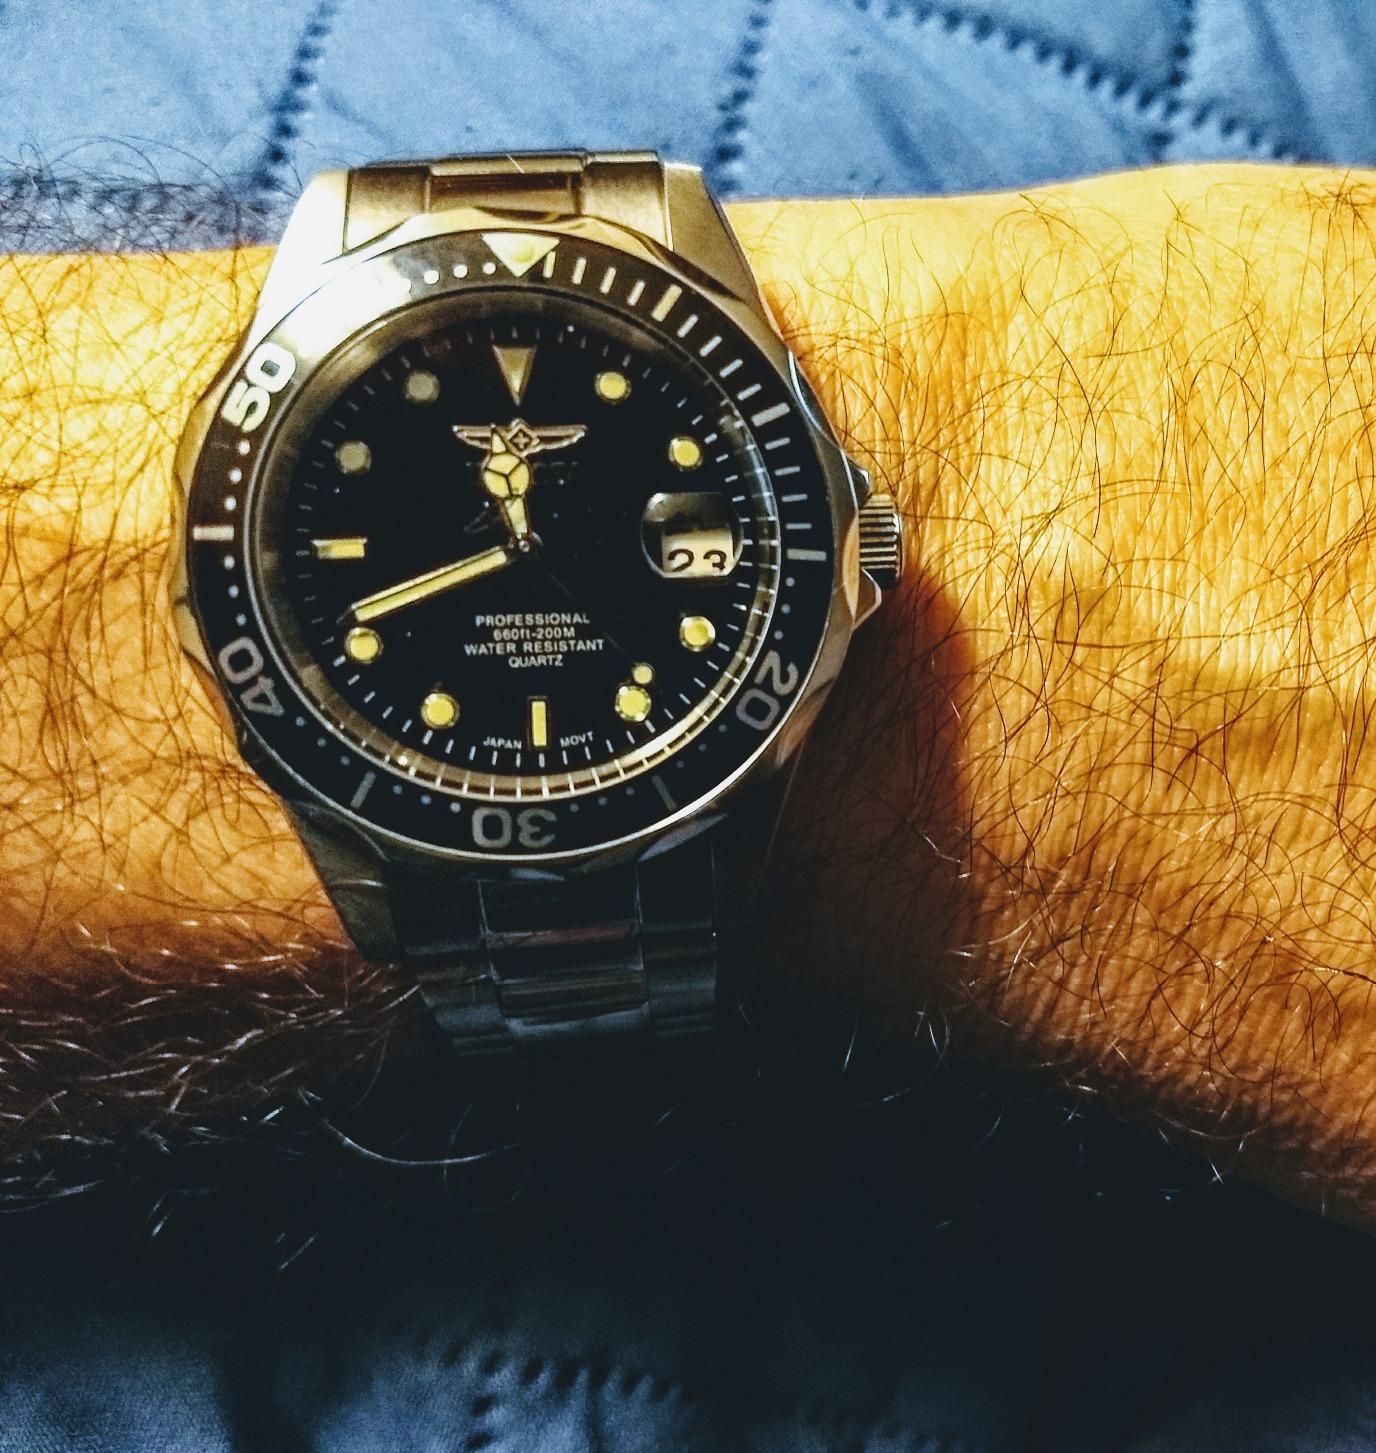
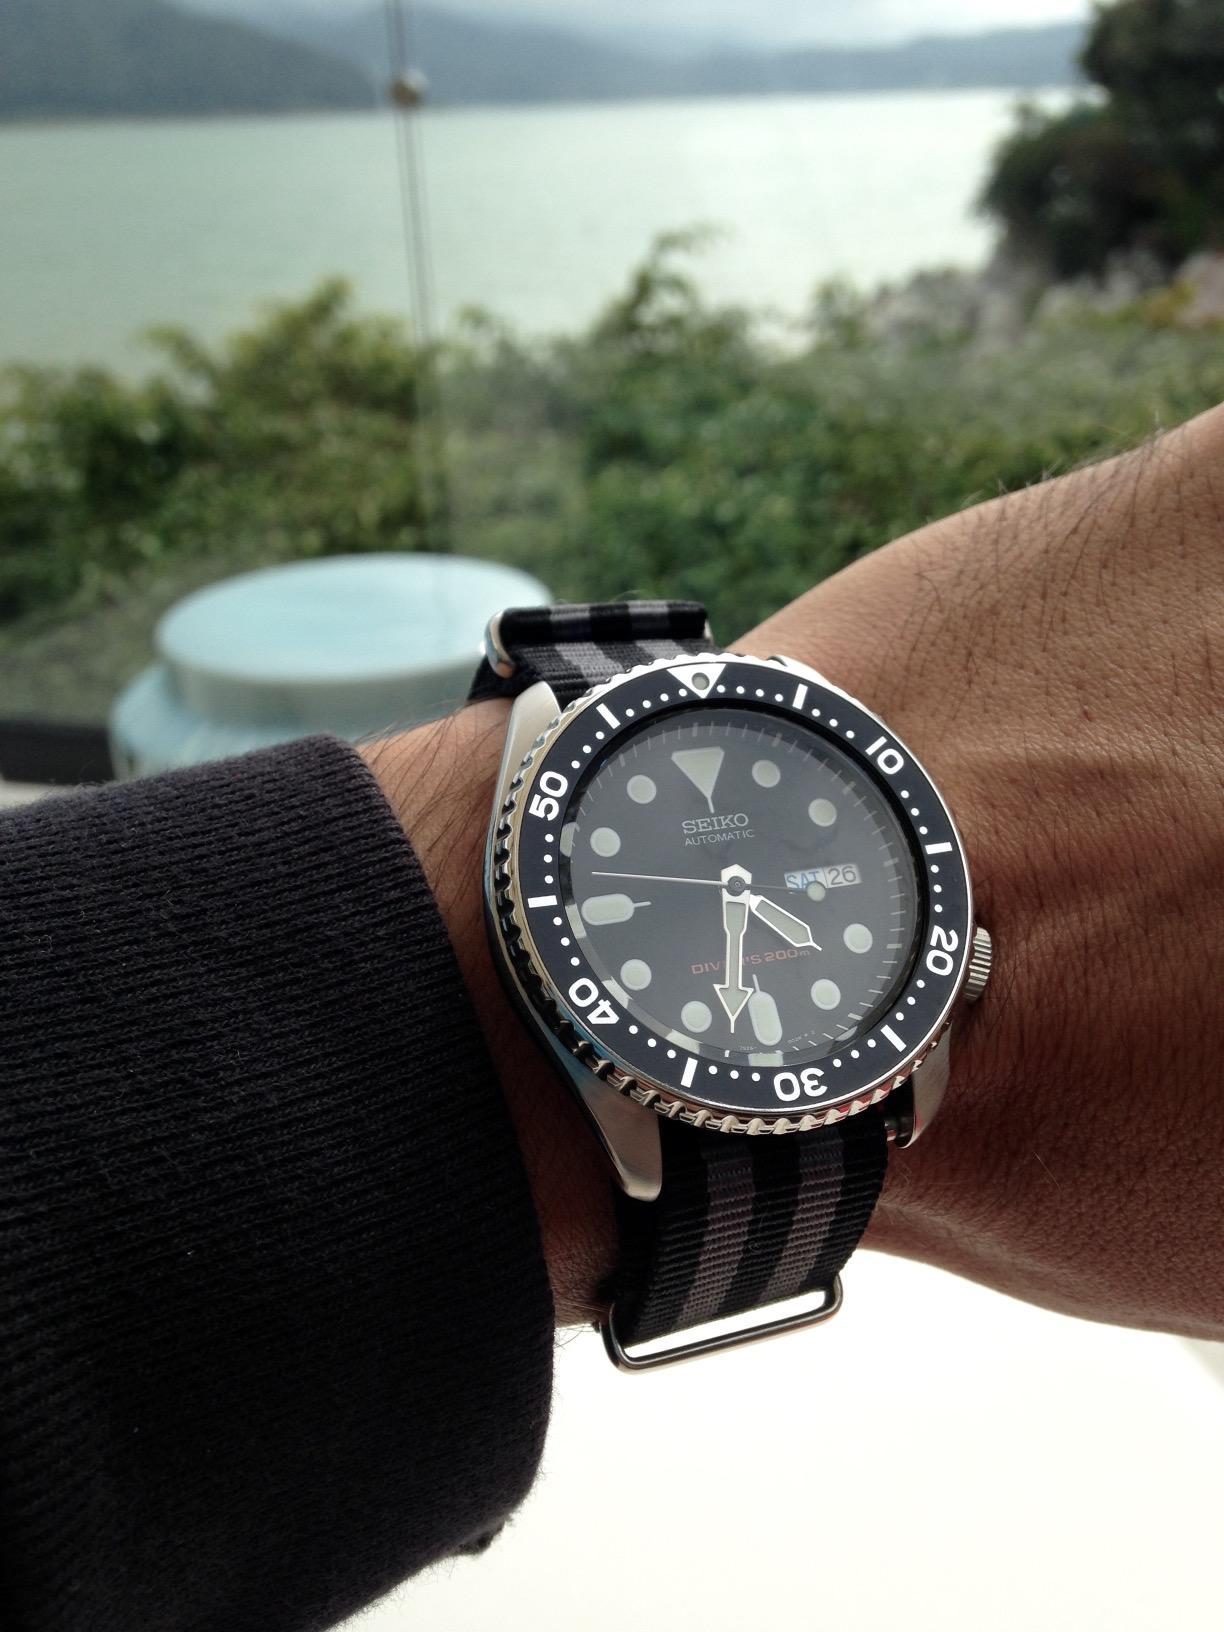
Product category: accessories_watch
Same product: no